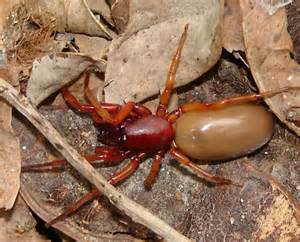
Label: ragno